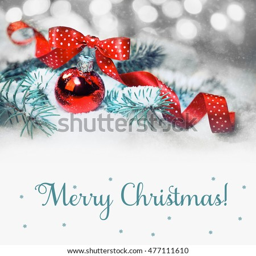
bauble on a neutral winter background , caption on flat white background .